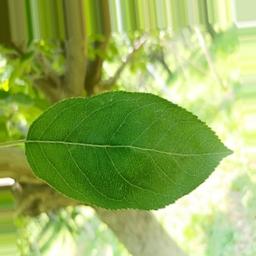
Label: Healthy